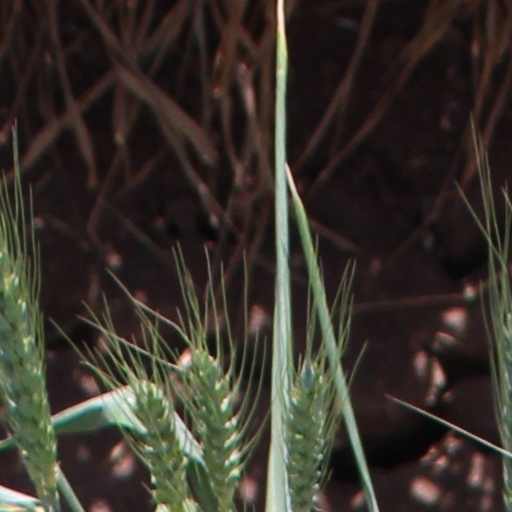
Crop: wheat